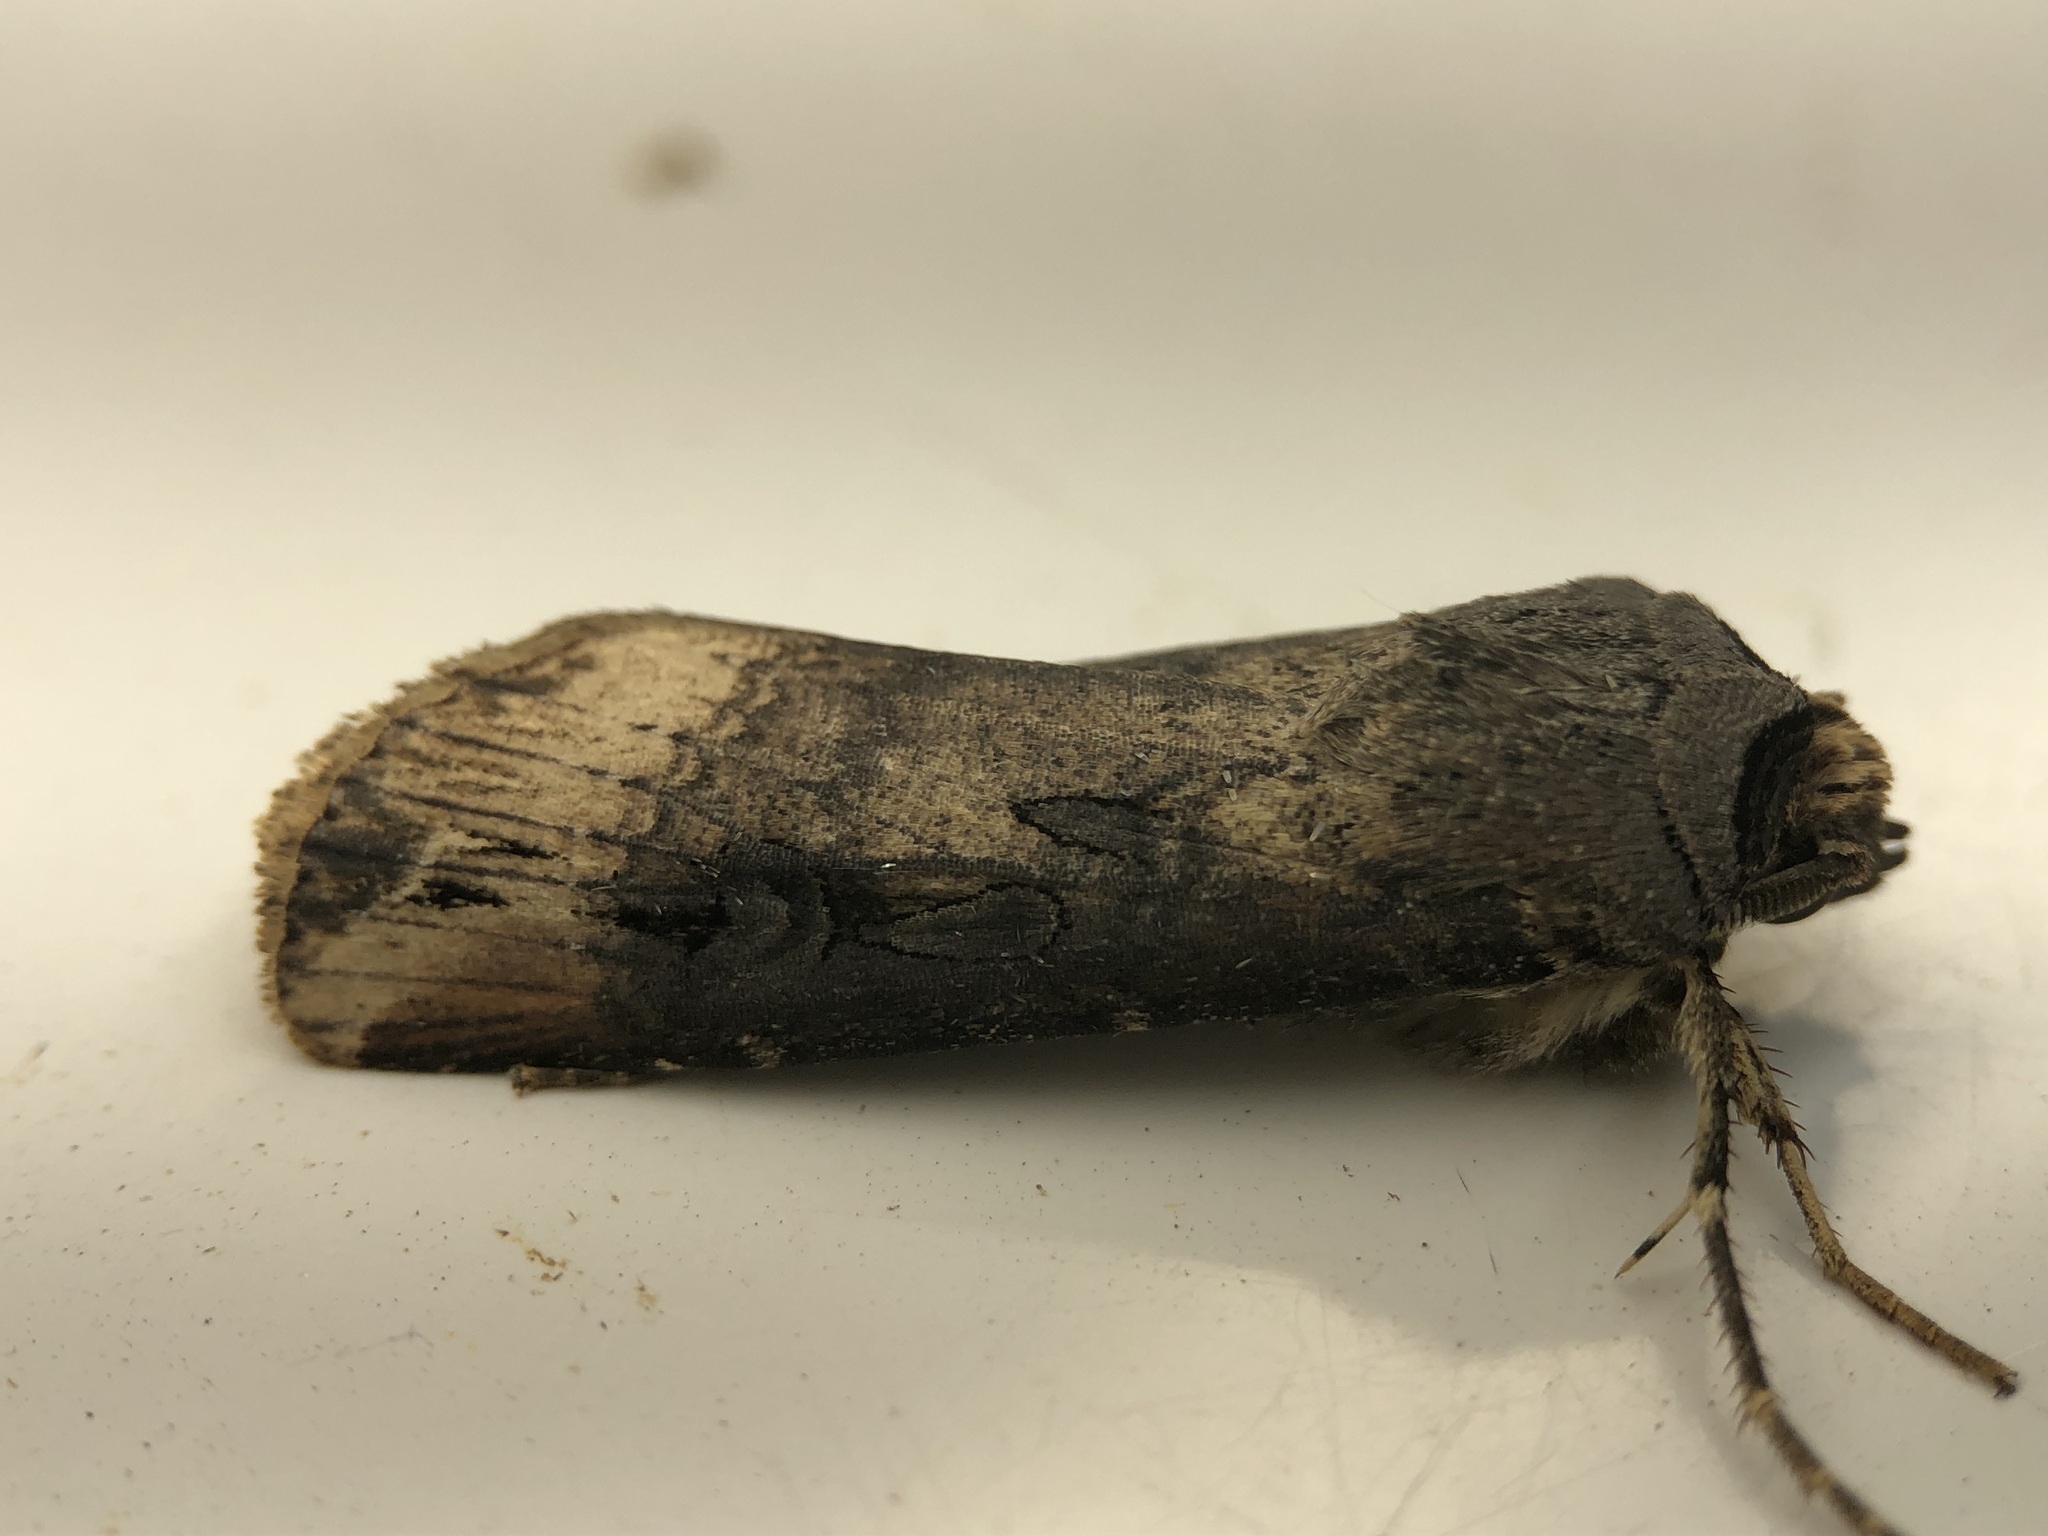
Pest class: cutworms